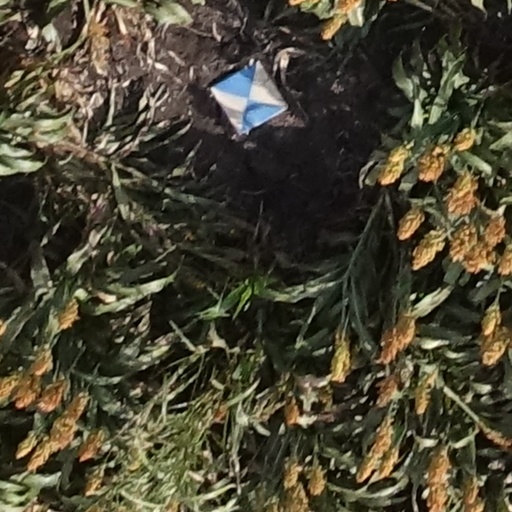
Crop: sorghum